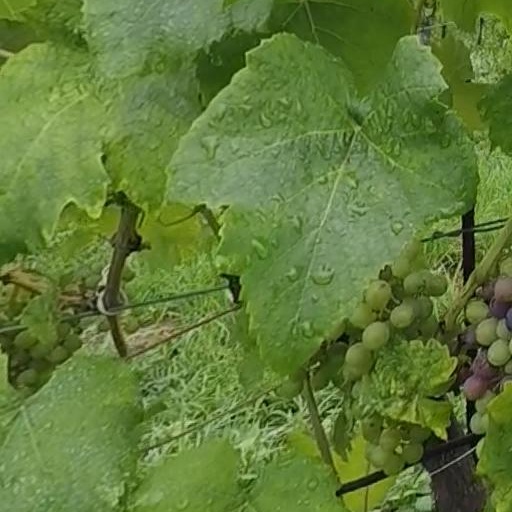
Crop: grape